Formula F at the SCCA National Championship Runoffs

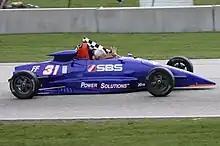
2009 Formula F winner Scott Rubenzer Runoffs winner at Road America

Formula F is one of the oldest classes competed at the SCCA National Championship Runoffs.